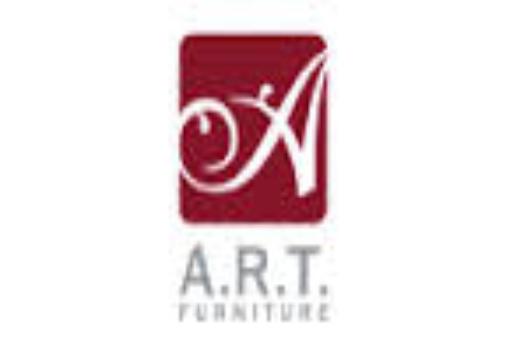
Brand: ART Furniture
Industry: Necessities